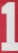
Number: 1